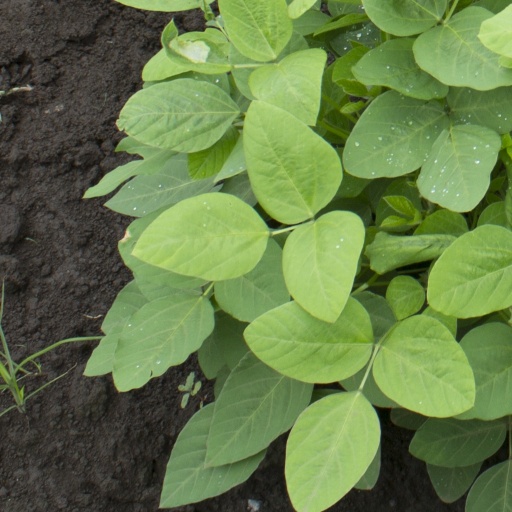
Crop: soybean